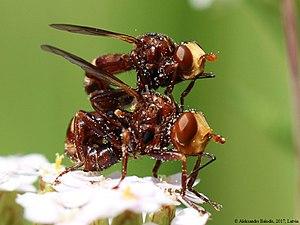
Sicus ferrugineus est une espèce d'insectes diptères de la famille des Conopidae et du genre Sicus dont elle l'espèce-type. À l'instar des Conopidae, S. ferrugineus est un parasitoïde solitaire dont les larves se nourrissent d'hyménoptères et plus particulièrement de bourdons. Cette espèce est commune et répandue sur l'ensemble de l'écozone paléarctique. Sicus ferrugineus est l'une des première espèce de Conopidae à avoir été décrite sous le nom de Conops ferruginea par Linnaeus en 1761 dans son Systema naturae.